Warwick Crescent

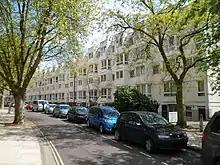
Modern apartments on Warwick Crescent

Warwick Crescent is a street in Little Venice, London. It connects Harrow Road with Westbourne Terrace Road, running along the southern edge of the Grand Union Canal.